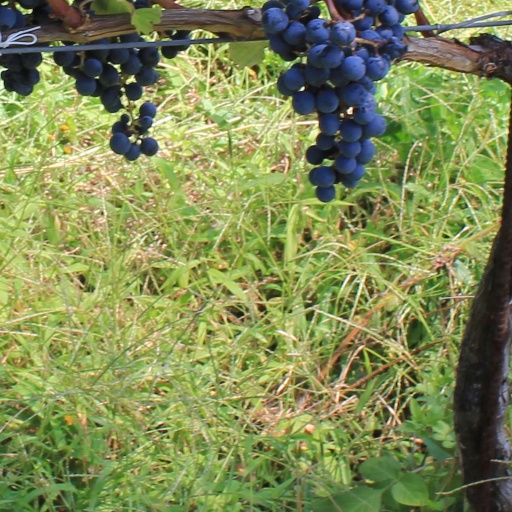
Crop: grape